Geography

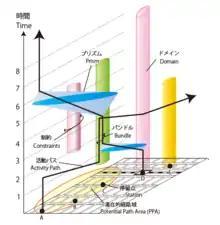
Examples of the visual language of time geography: space-time cube, path, prism, bundle, and other concepts.

Place is one of the most complex and important terms in geography. In human geography, place is the synthesis of the coordinates on the Earth's surface, the activity and use that occurs, has occurred, and will occur at the coordinates, and the meaning ascribed to the space by human individuals and groups. This can be extraordinarily complex, as different spaces may have different uses at different times and mean different things to different people. In physical geography, a place includes all of the physical phenomena that occur in space, including the lithosphere, atmosphere, hydrosphere, and biosphere. Places do not exist in a vacuum and instead have complex spatial relationships with each other, and place is concerned how a location is situated in relation to all other locations. As a discipline then, the term place in geography includes all spatial phenomena occurring at a location, the diverse uses and meanings humans ascribe to that location, and how that location impacts and is impacted by all other locations on Earth. In one of Yi-Fu Tuan's papers, he explains that in his view, geography is the study of Earth as a home for humanity, and thus place and the complex meaning behind the term is central to the discipline of geography.